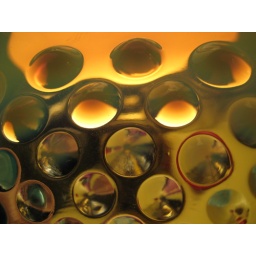
Grandmothers blue hobnail bowl in front of a lamp